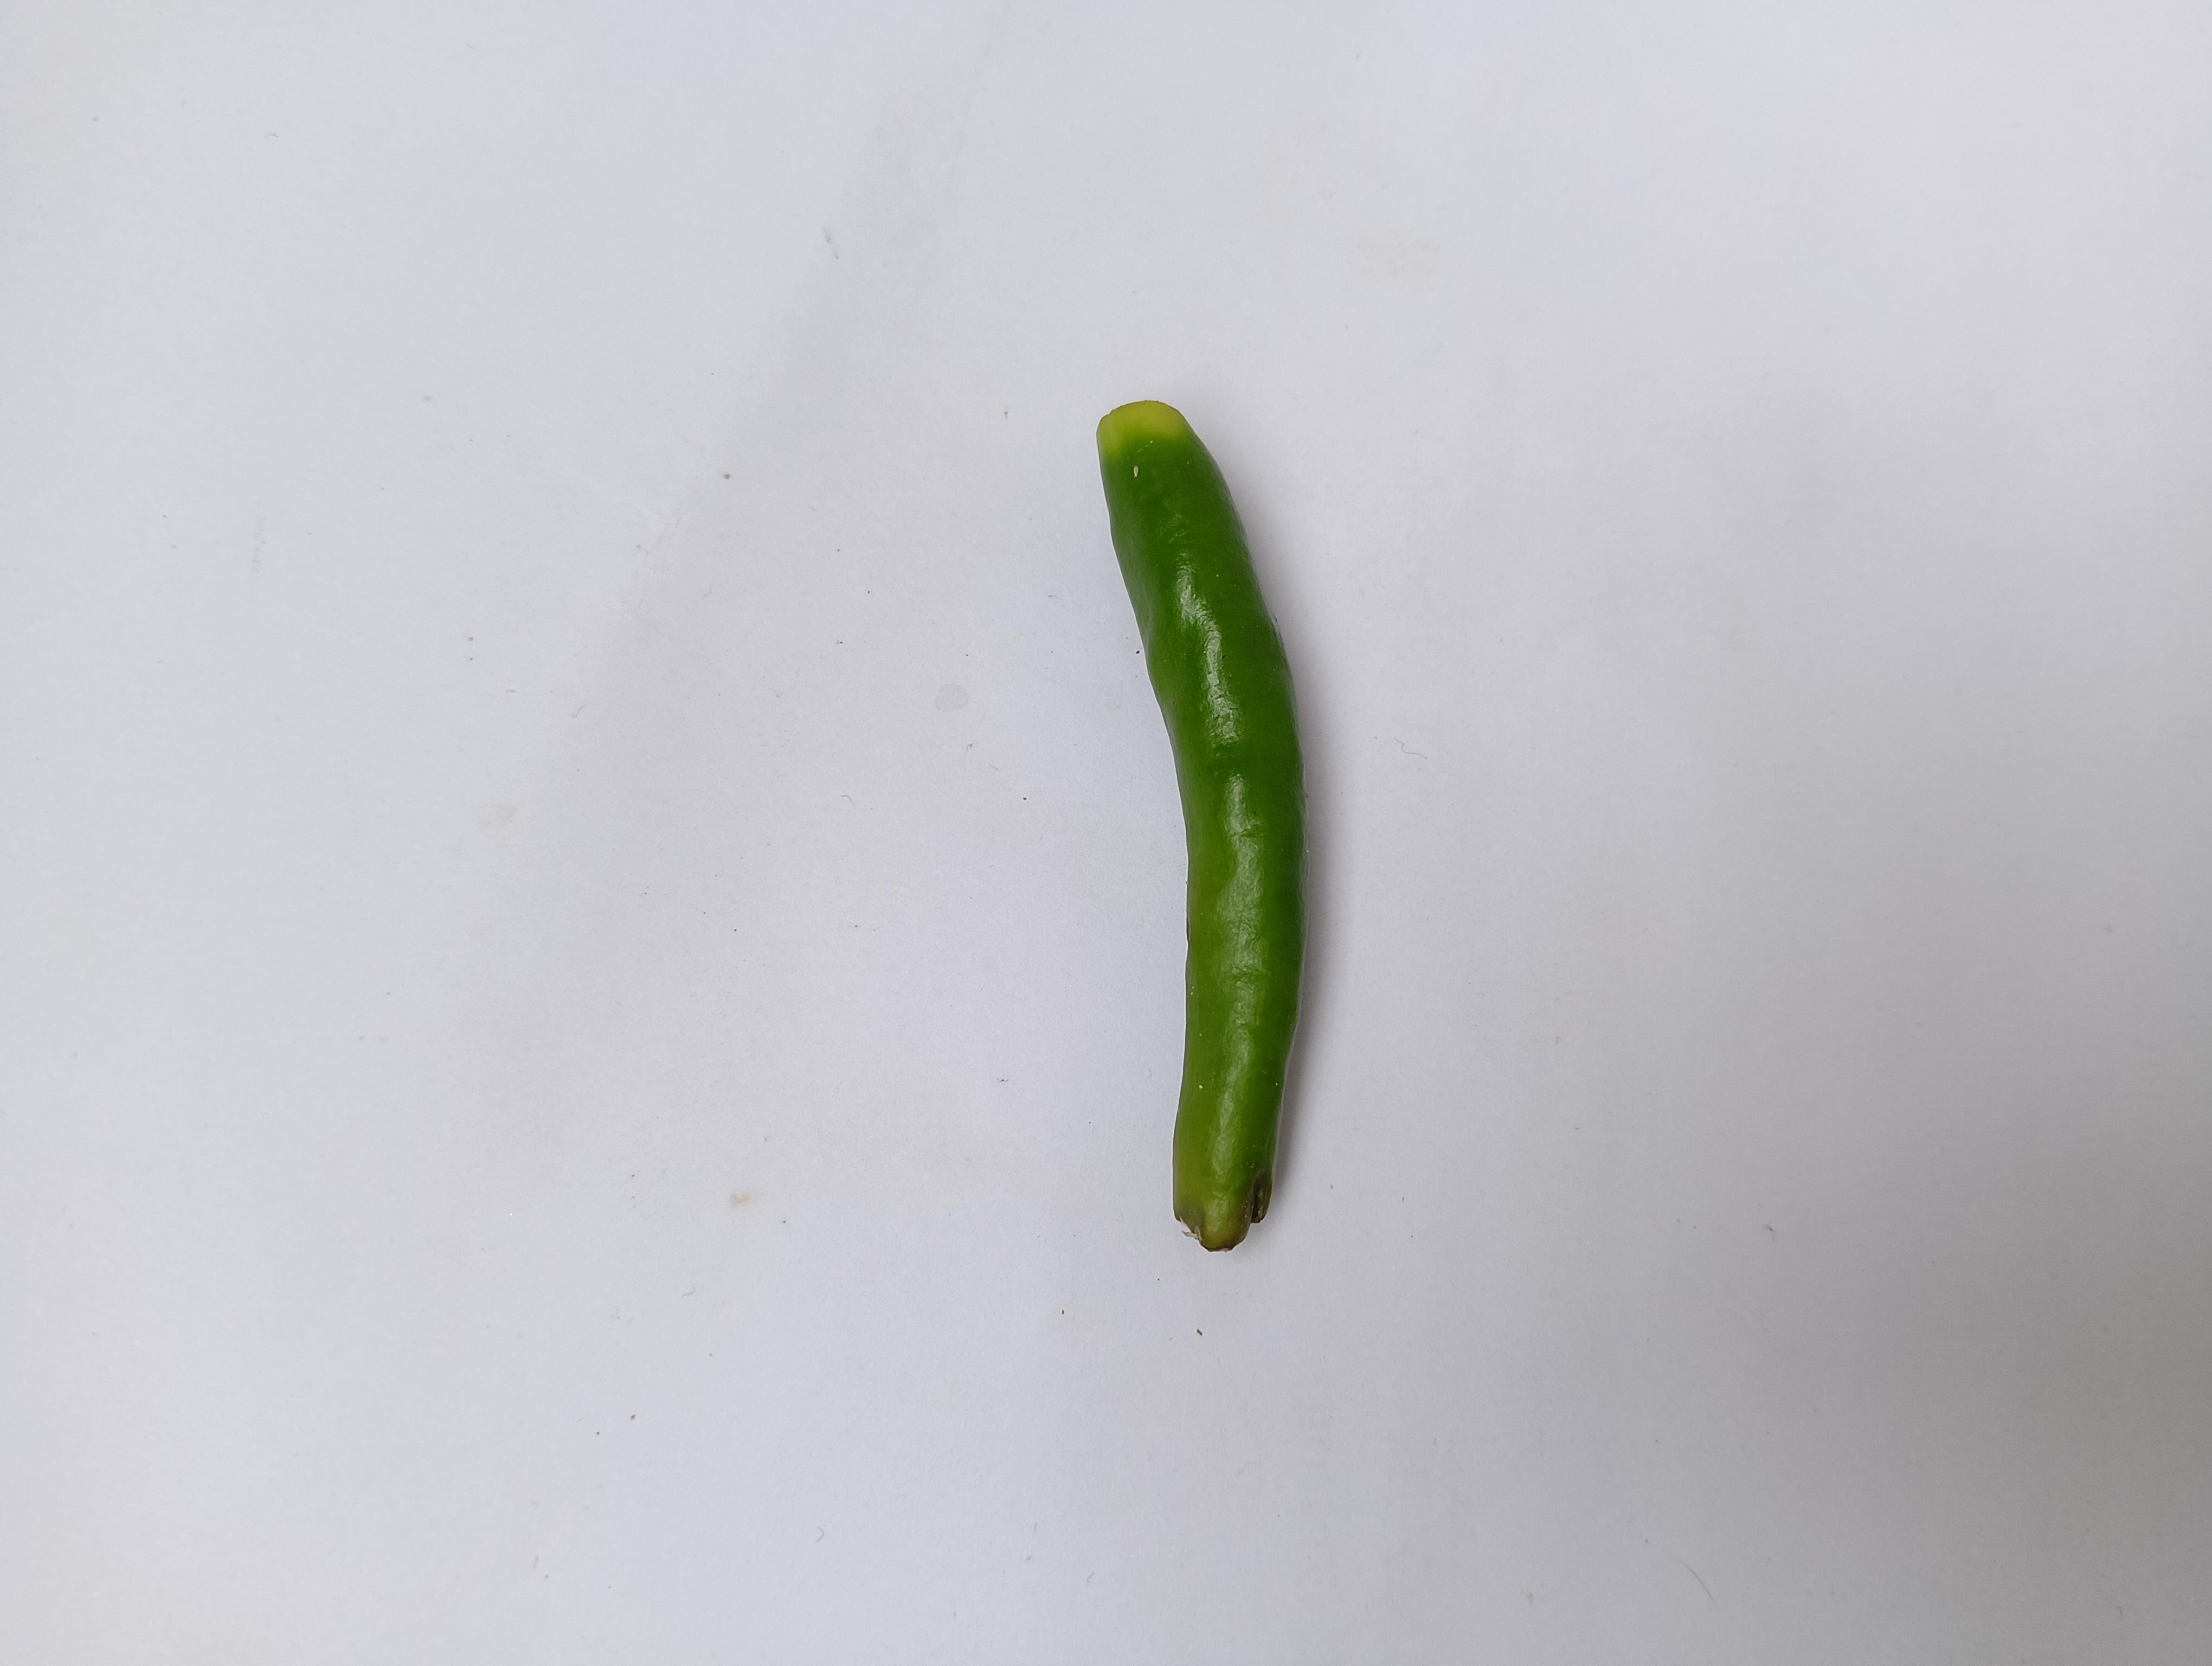
Label: Green Chili